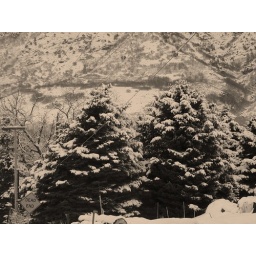
Snow covered trees &amp;amp; mountain in sepia